Textile design

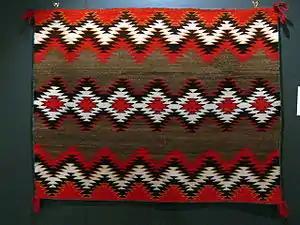
Woven textile design: A woven Navajo saddle blanket from the Philbrook Museum in Tulsa, Oklahoma

Printed textile designs are created by using various printing techniques on fabric, cloth, and other materials. Printed textile designers are mainly involved in designing patterns for home interior products like carpets, wallpapers, and ceramics. They also work in the fashion and clothing industries, the paper industry, and in designing stationery and gift wrap.